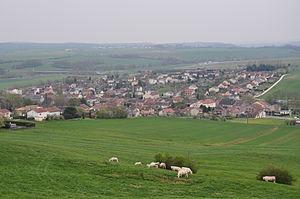
Le village de Bainville-sur-Madon en Meurthe-et-Moselle, vu depuis le plateau de Pont-Saint-Vincent
Bainville-sur-Madon est une commune française située dans le département de Meurthe-et-Moselle en région Grand Est.